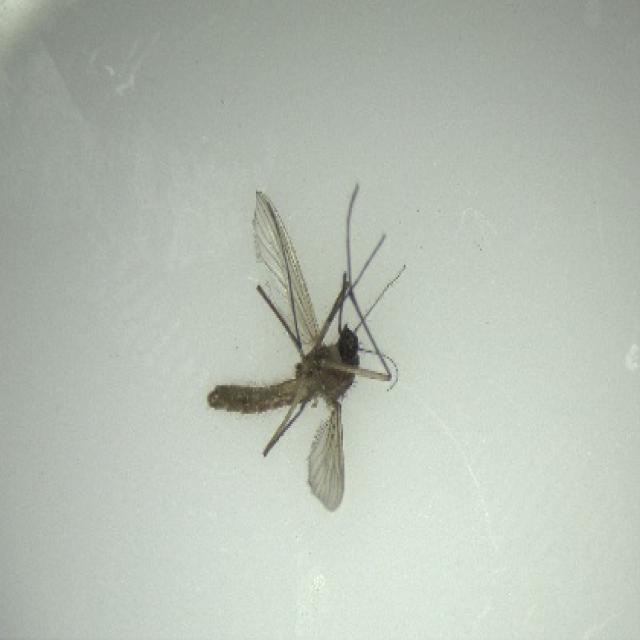
Species: culex_pipiens